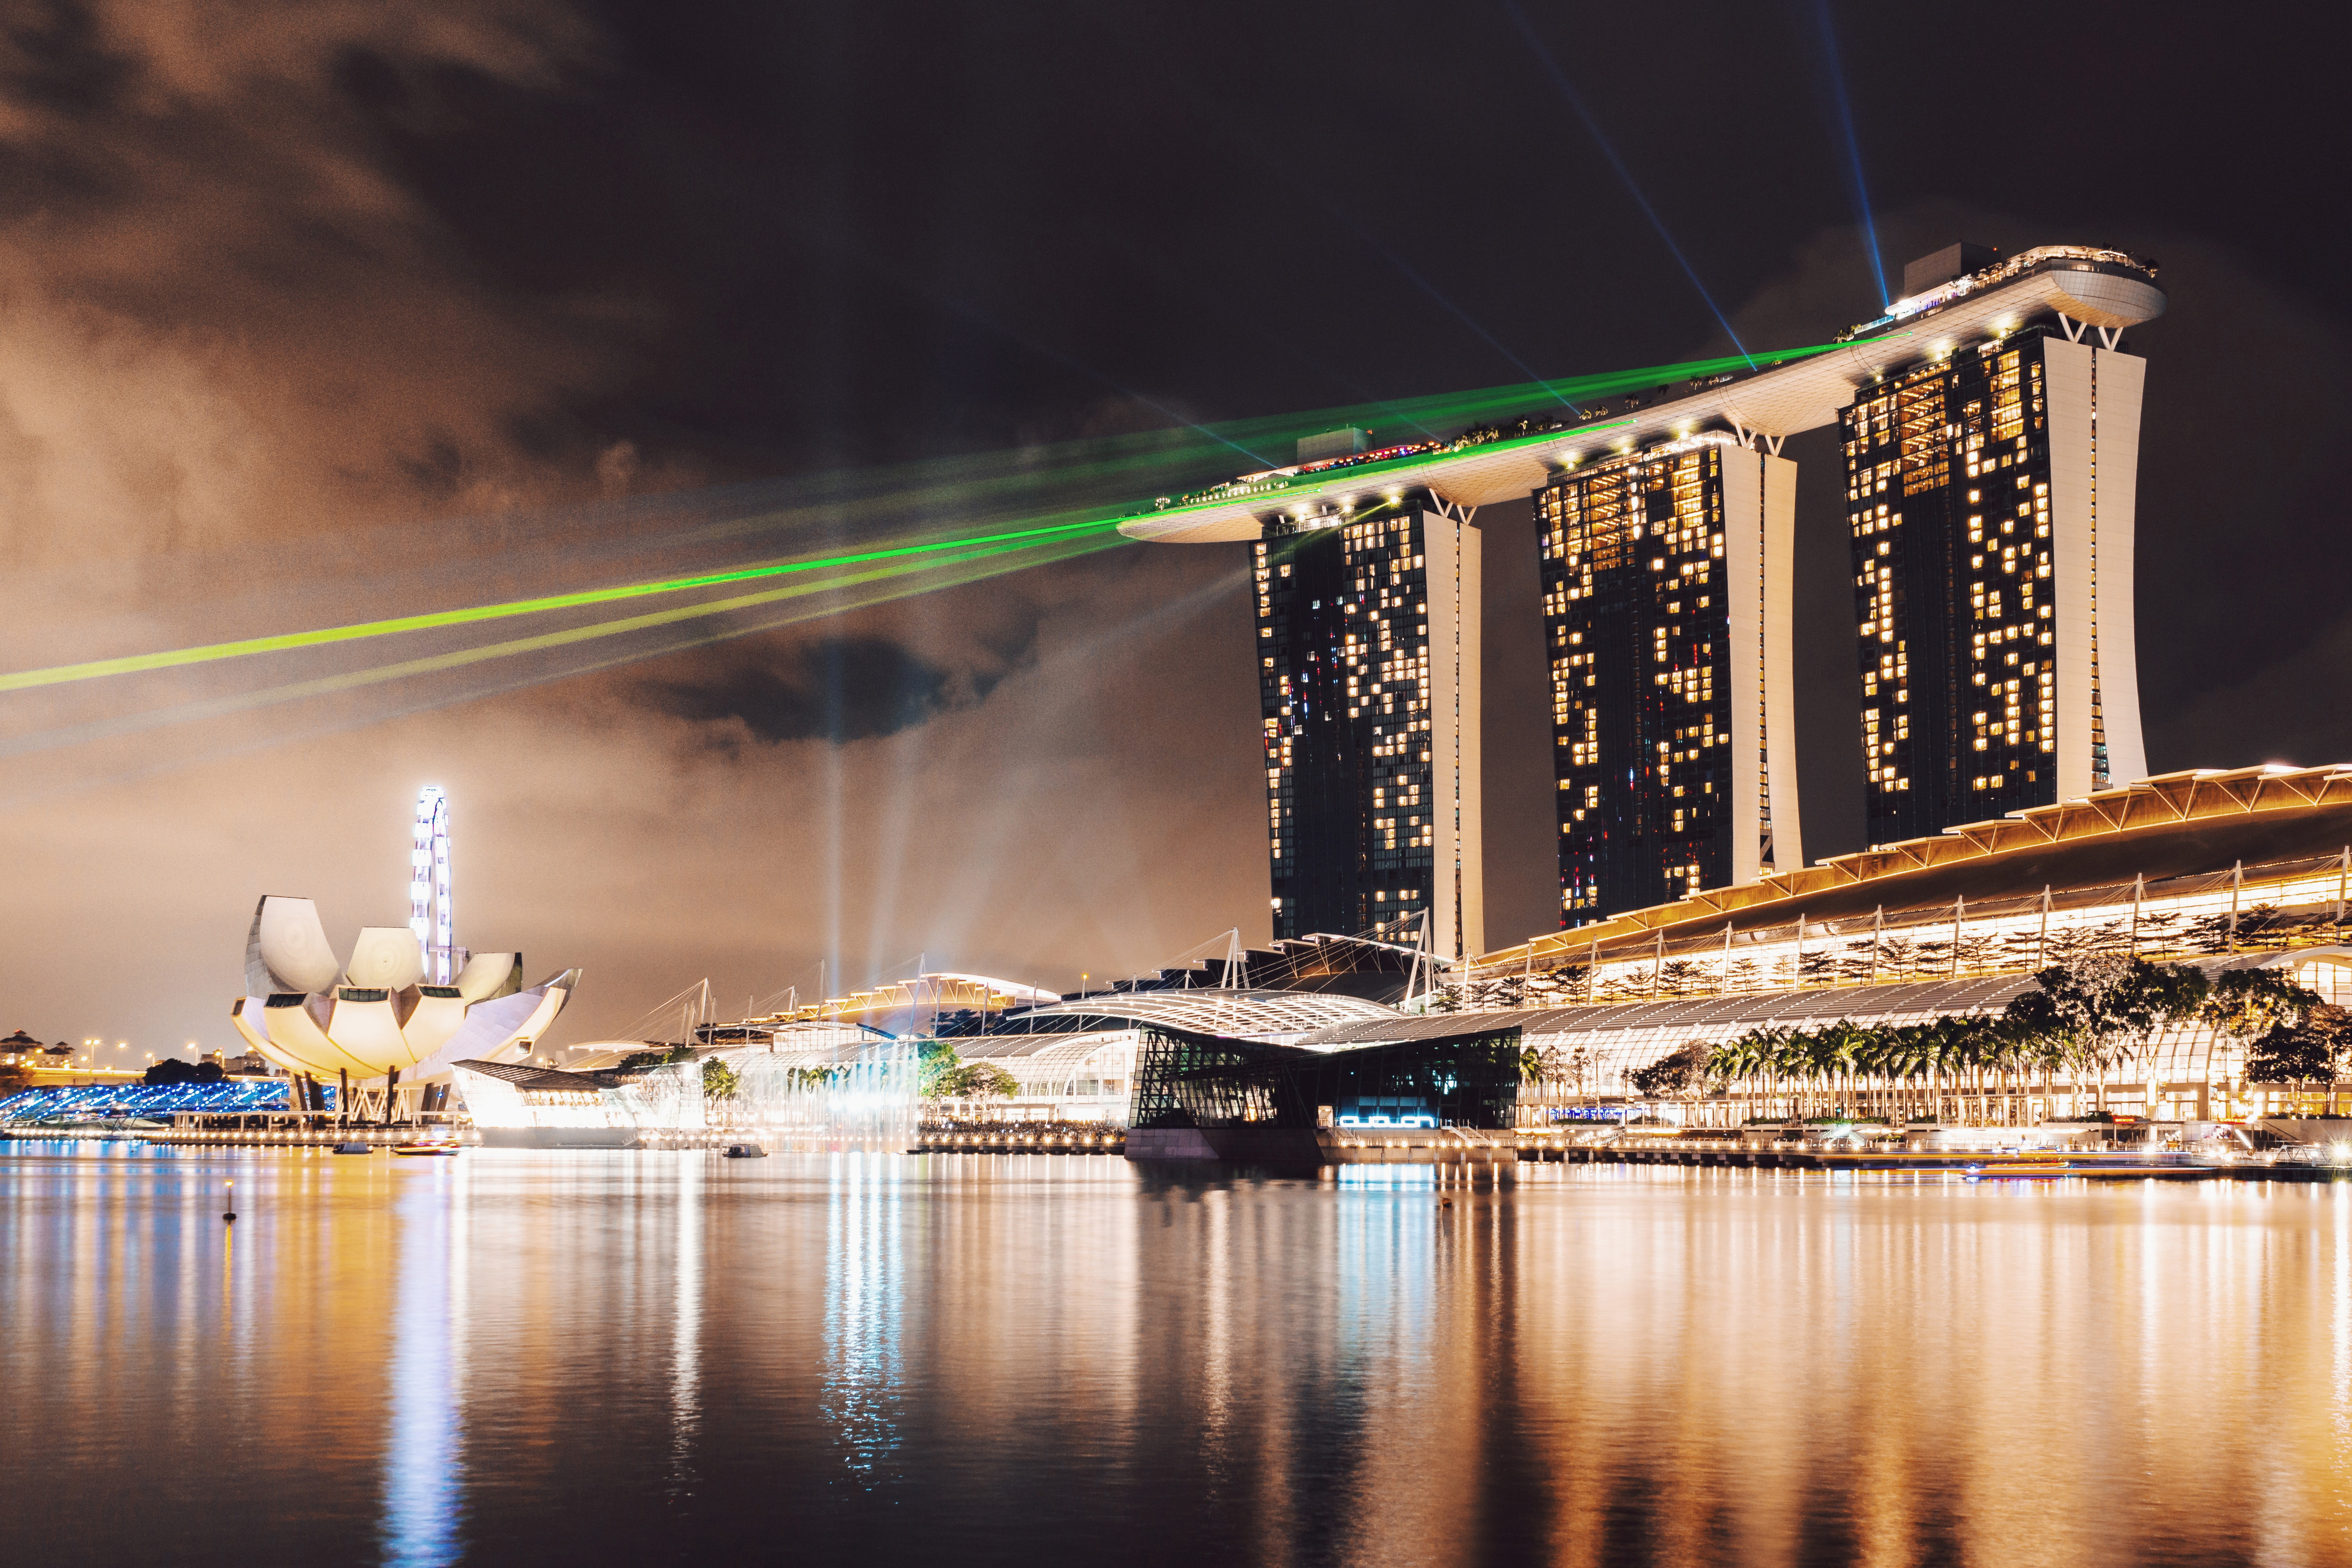
reflection, night, city, landmark, marina, metropolitan area, urban area, architecture, sky, metropolis, cityscape, downtown, industry, dock, tower block, harbor, skyscraper, skyline, crane, building, vehicle, condominium, construction